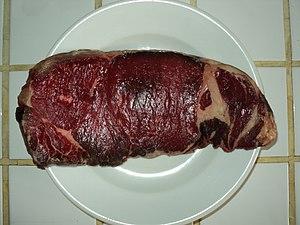
Un faux-filet de blonde d'Aquitaine (à peu près 2 cm d'épaisseur).
La blonde d'Aquitaine est une race bovine allaitante de grande taille, d'une couleur unie allant selon les individus du froment au blanc crème, aux muqueuses roses.